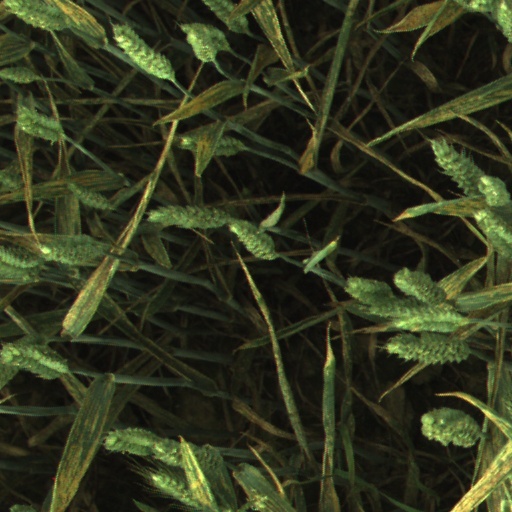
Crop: wheat